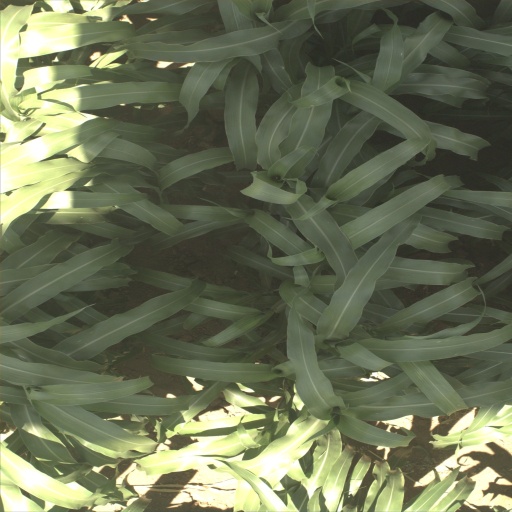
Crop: sorghum